French invasion of Malta

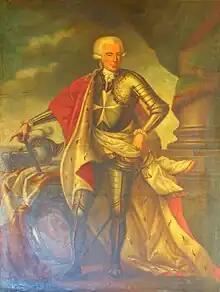
Painting of Ferdinand von Hompesch zu Bolheim, the last Grand Master to rule Malta

During the 18th century, the Order of St. John began to decline as its function of fighting the Muslims became outdated. It came to rely on France, which was an important source of revenue, and the majority of the Order's members were French. The Order received major setbacks following the French Revolution, and by 1792 there were serious financial difficulties. Meanwhile, France and the other major European powers began to take an interest in Malta due to its strategic position in the central Mediterranean and its system of fortifications, which was one of the strongest in Europe.